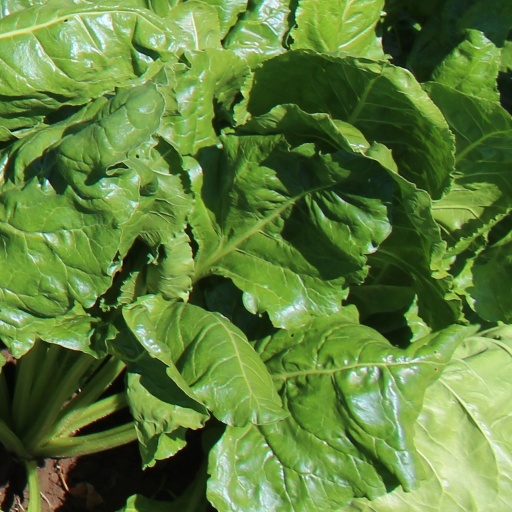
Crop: sugar beet